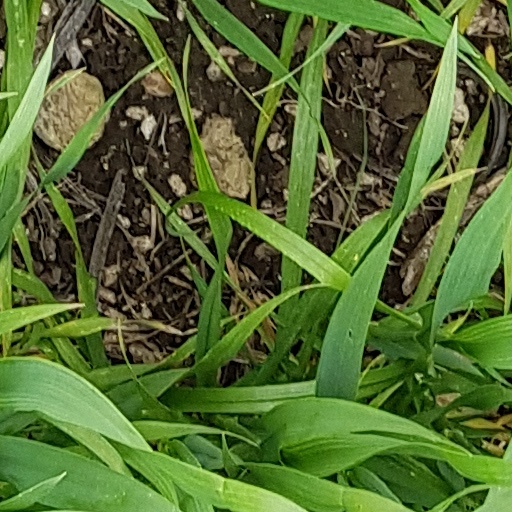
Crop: wheat